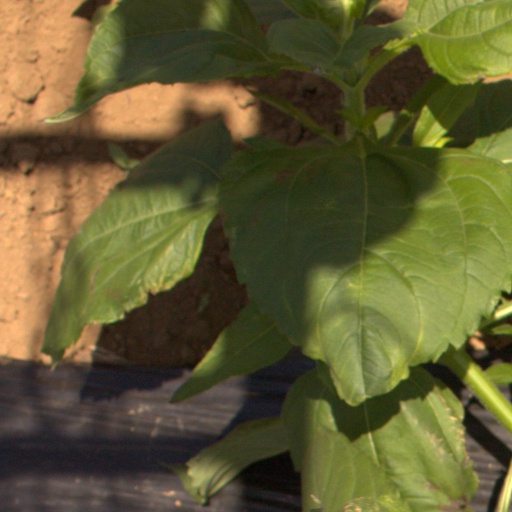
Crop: Jerusalem artichoke